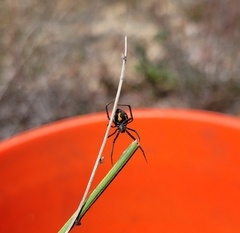
Species: Lactrodectus_hesperus